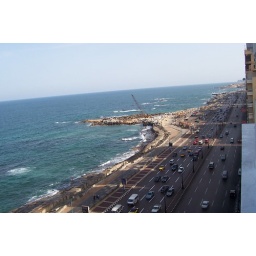
This is in Alexandria, taken from a second floor balcony